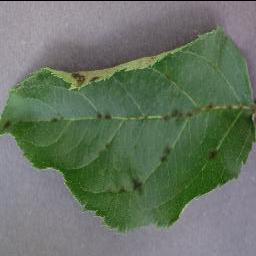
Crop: apple
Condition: scab